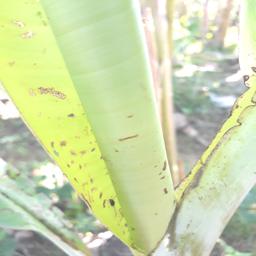
Label: BANANA APHIDS